Paradise Ice Caves

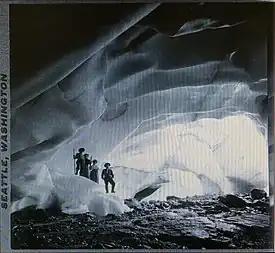
Paradise Ice Caves

The Paradise Ice Caves (also known as the Paradise Glacier Caves) were a system of interconnected glacier caves located within Mount Rainier's Paradise Glacier in the United States. These glacier caves were visited and documented at least as early as 1908. They have a varied natural history, as their size and even existence has changed over time, from a maximum surveyed length of 13.25 kilometers in 1978, to not existing at all during both the 1940s and 1990s due to glacial recession. In 1978 they were the longest mapped system of glacier caves in the world.